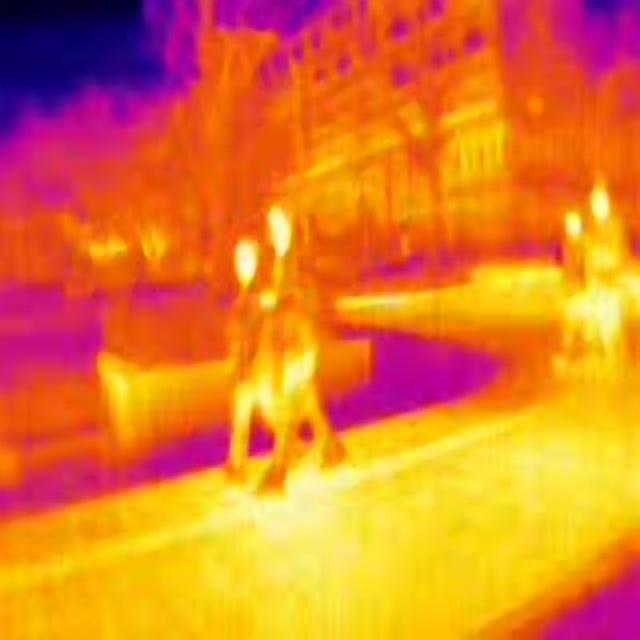
Detected objects:
label: person
label: person
label: person
label: person